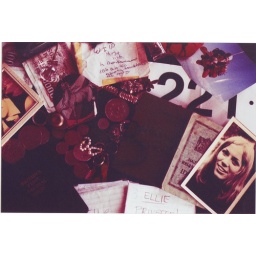
the secret box under my bed //cross processed